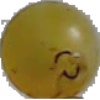
Label: white_grape